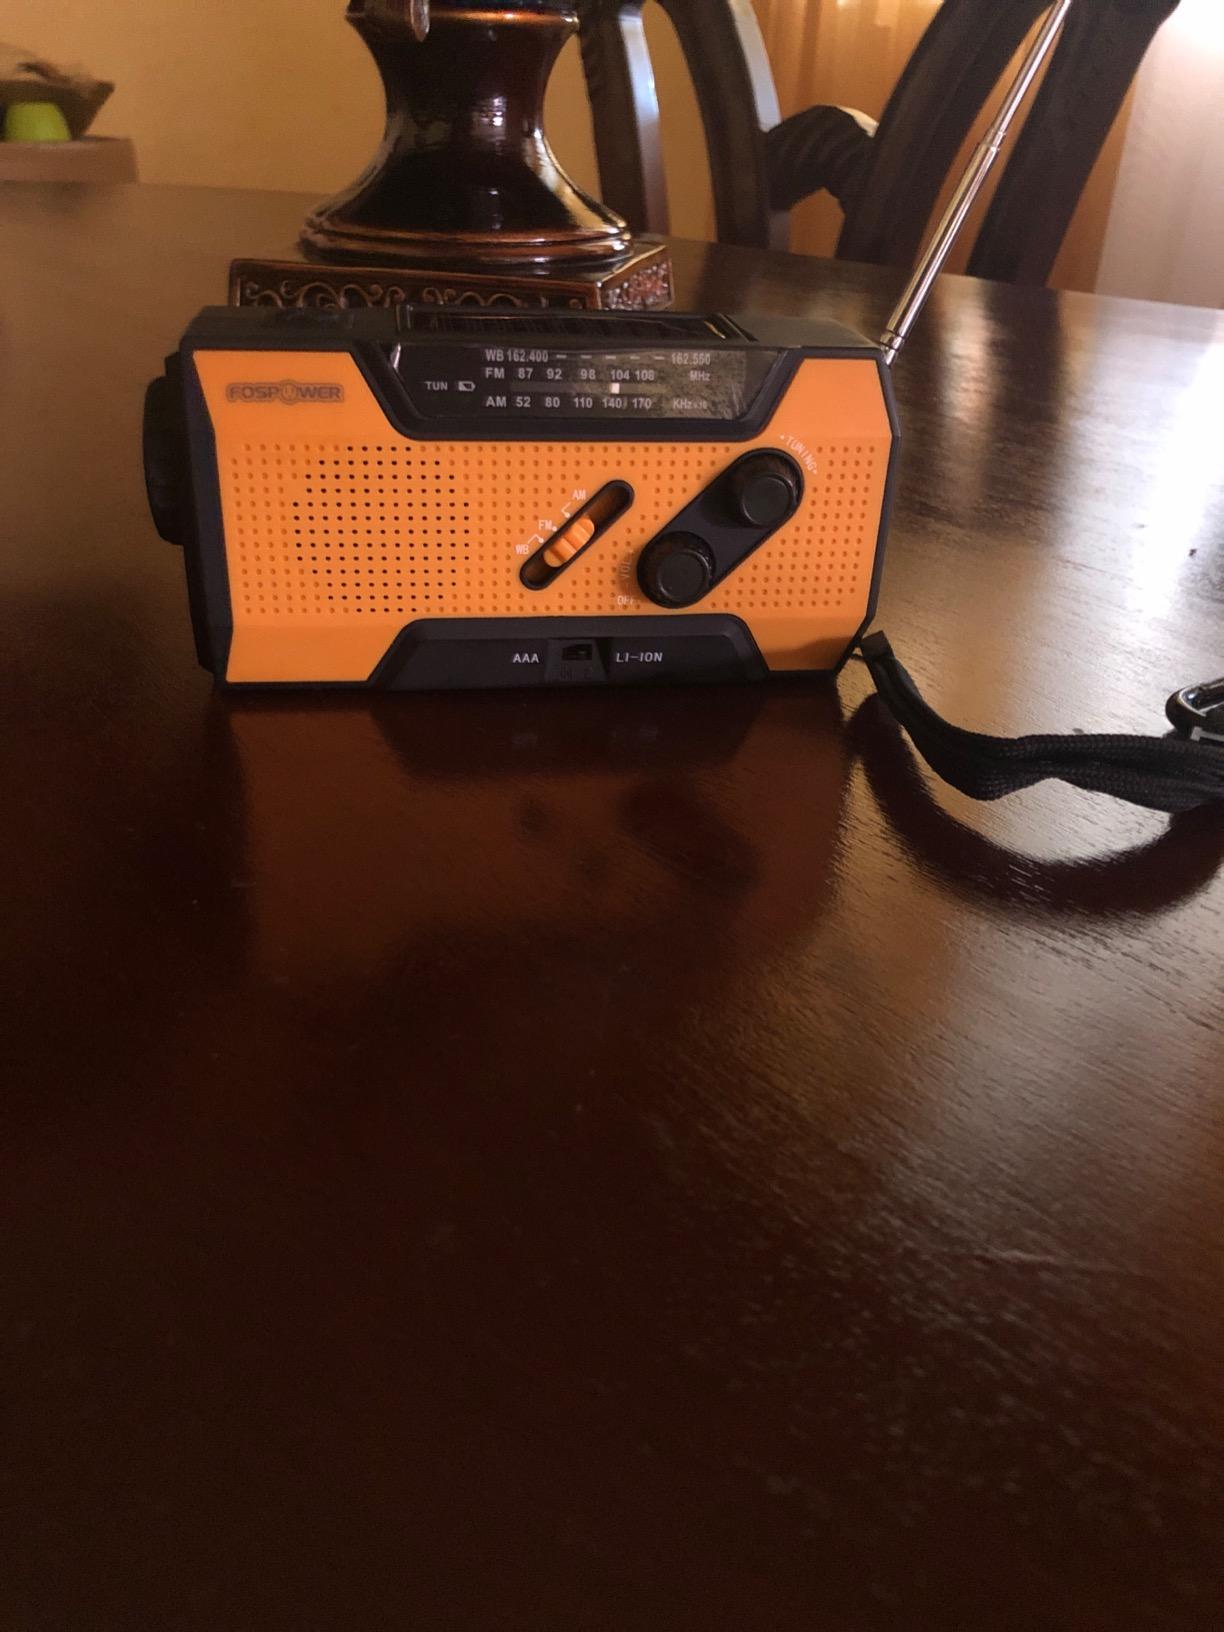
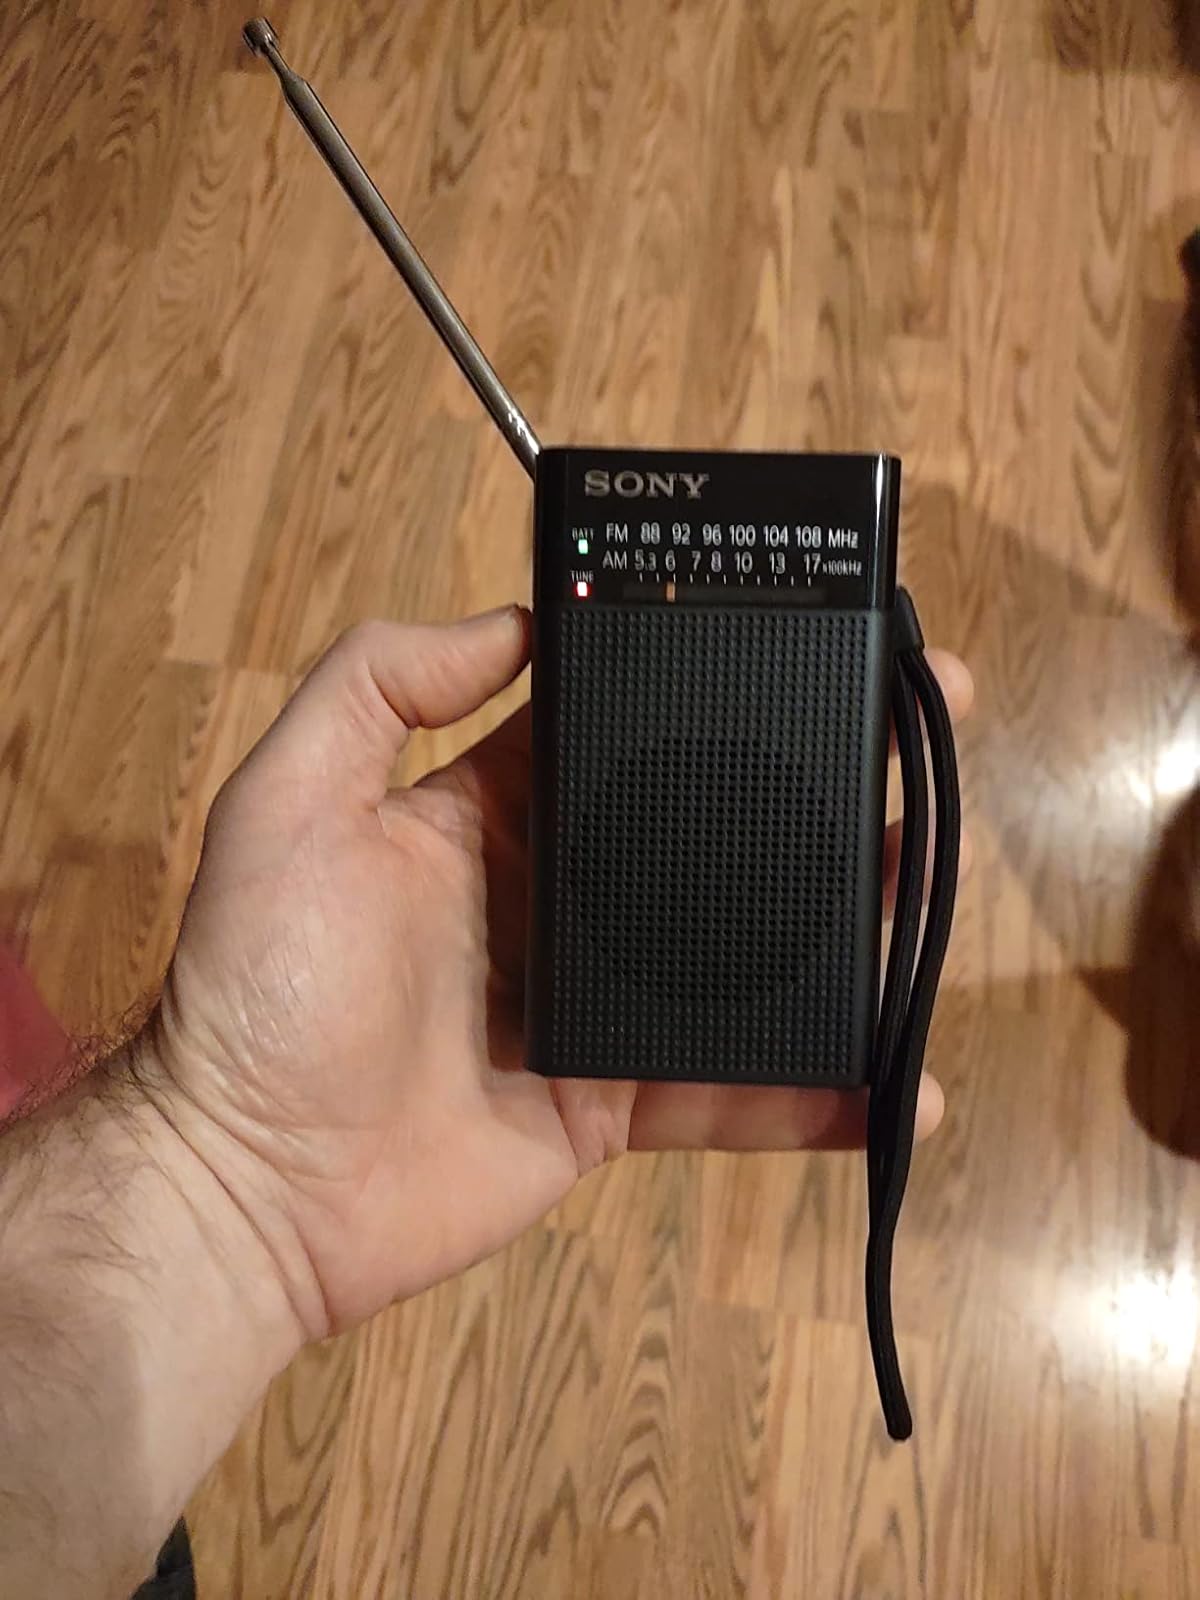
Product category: radio
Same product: no